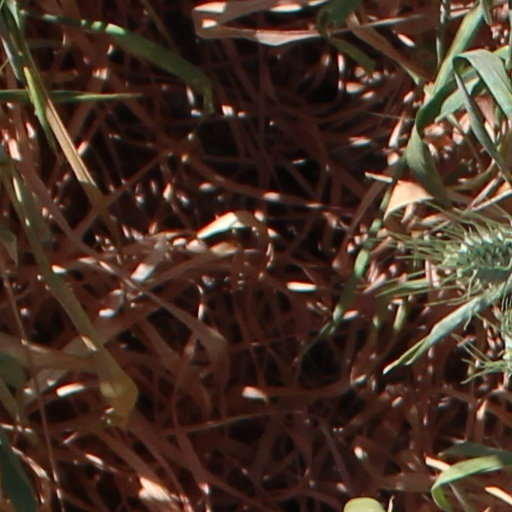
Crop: wheat